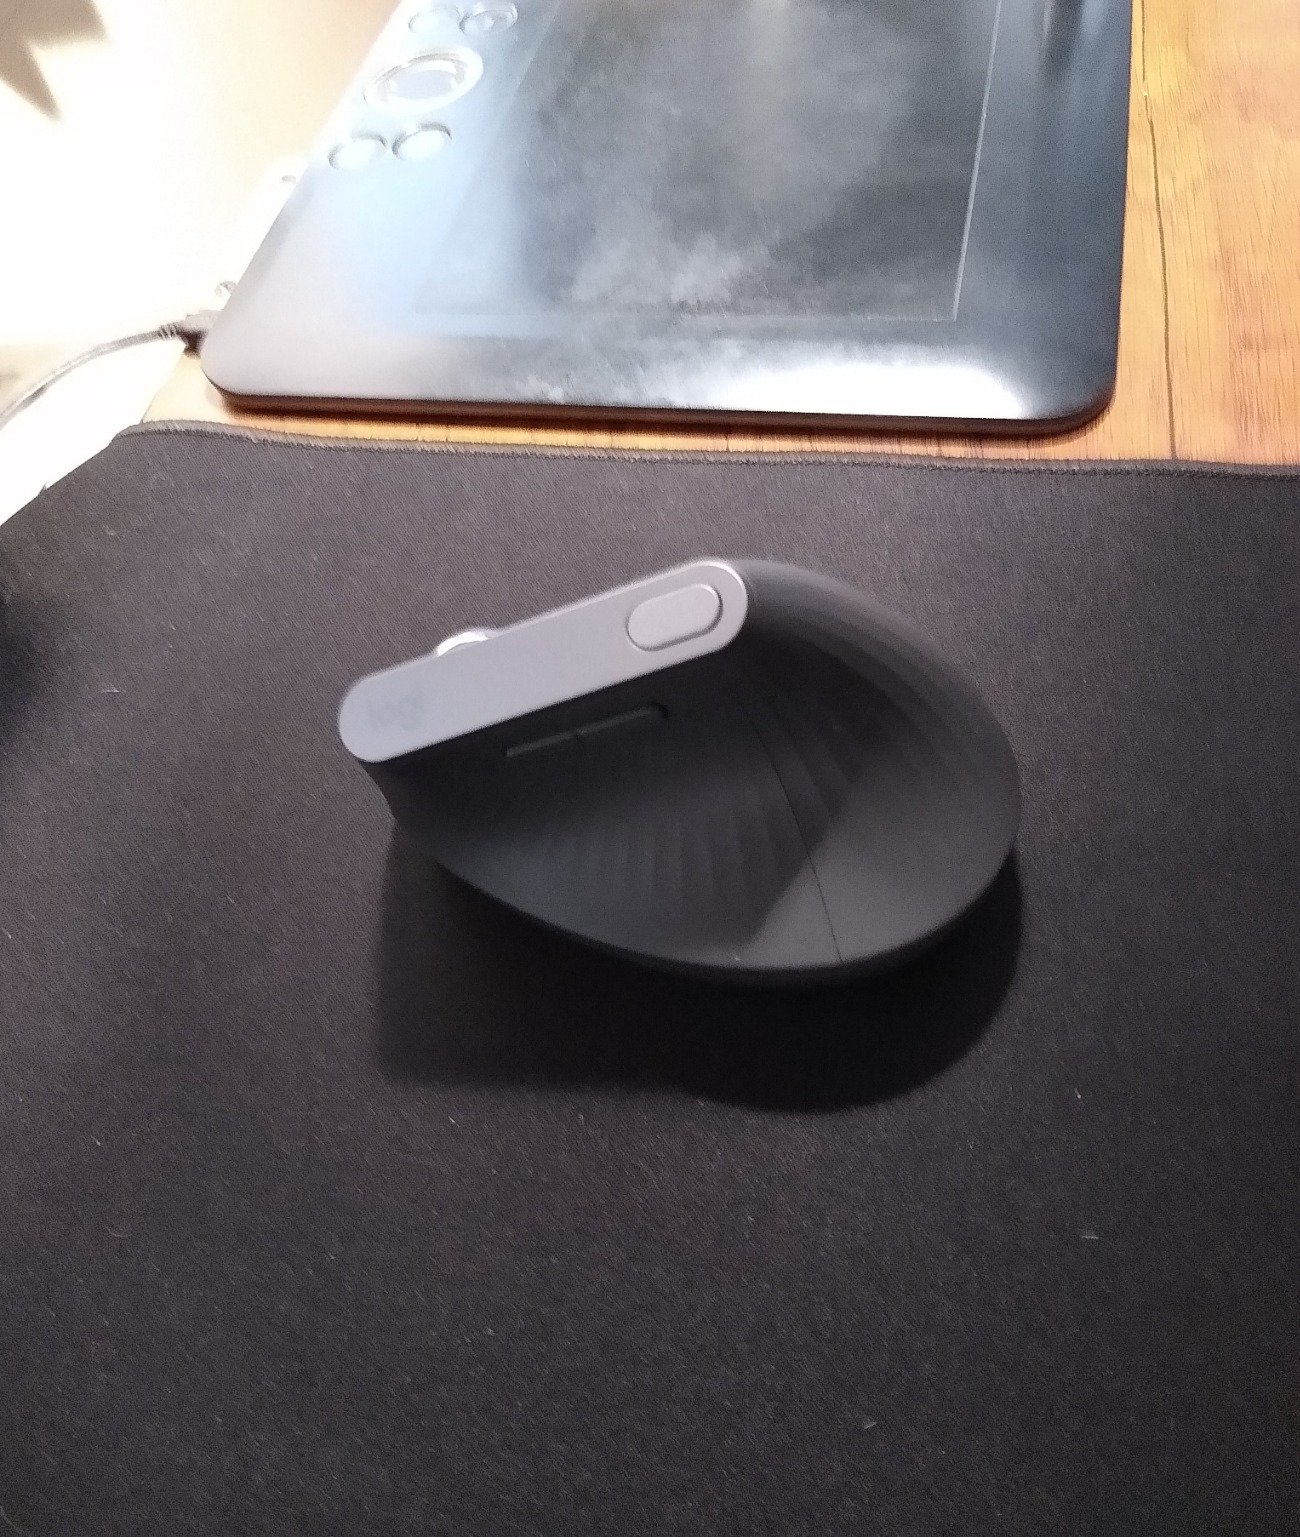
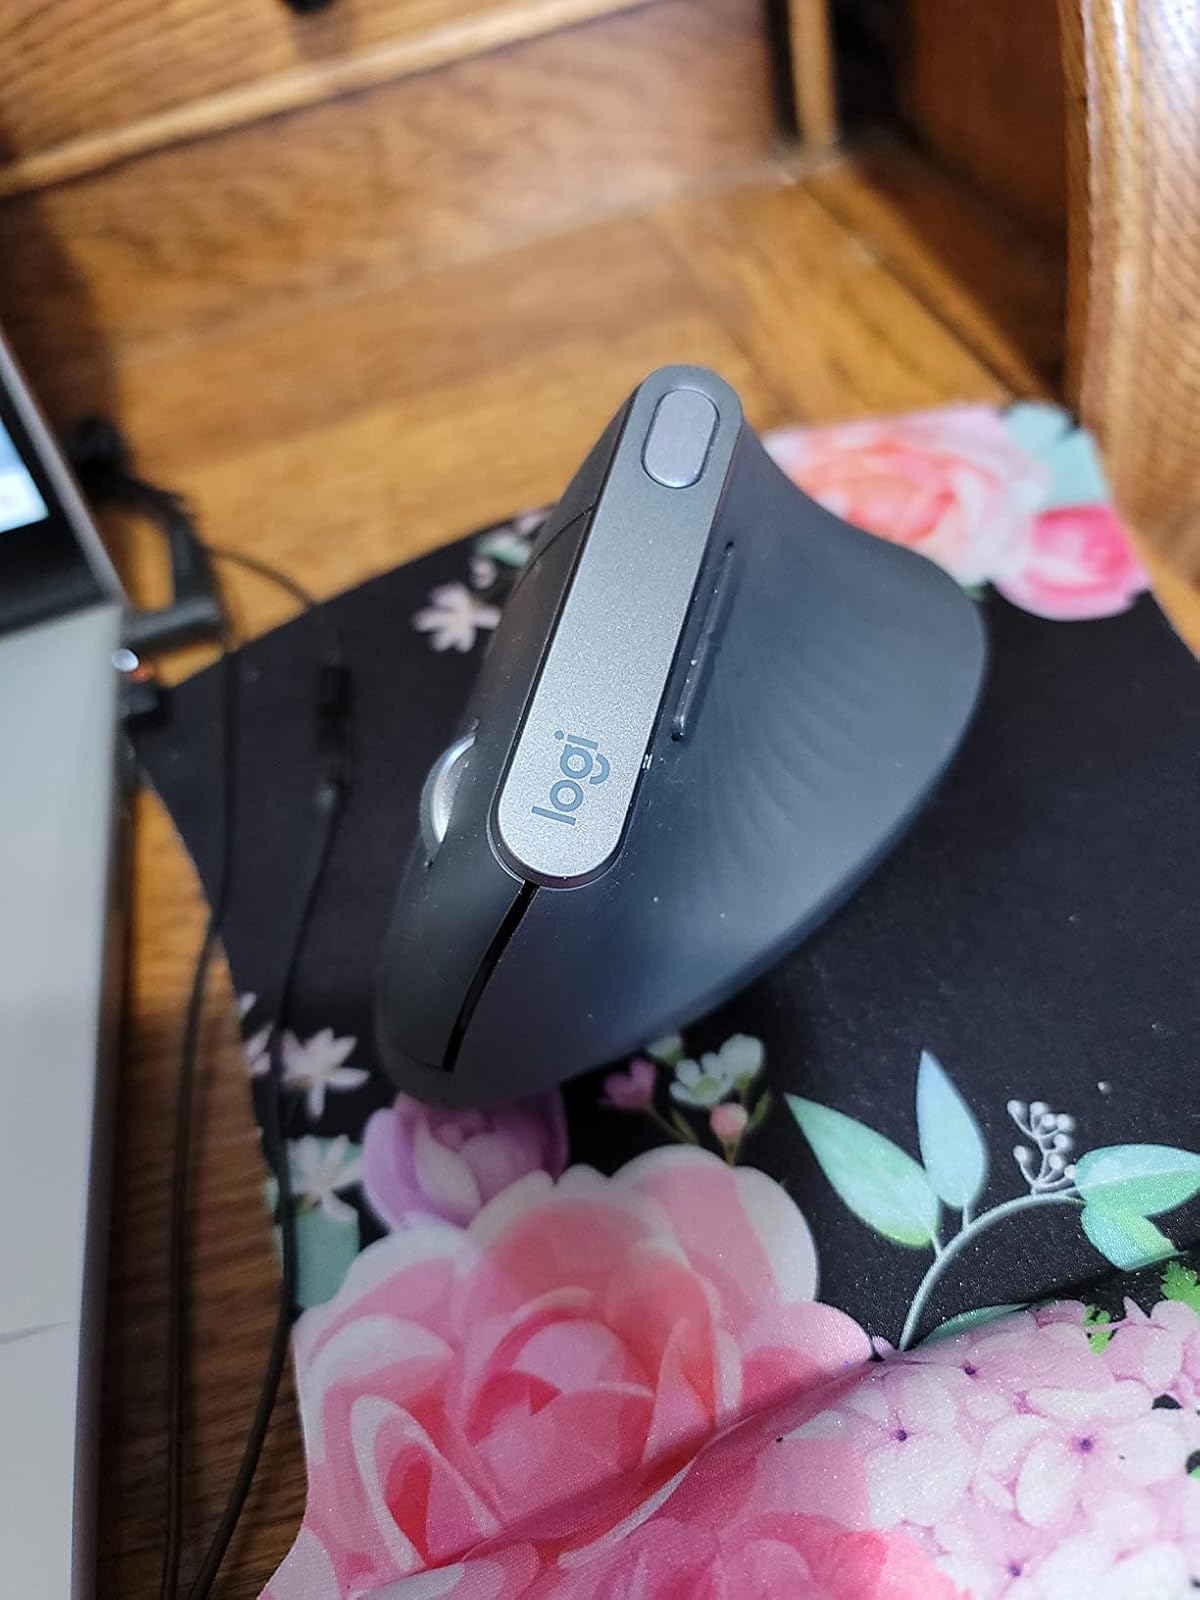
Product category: mouse
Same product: yes